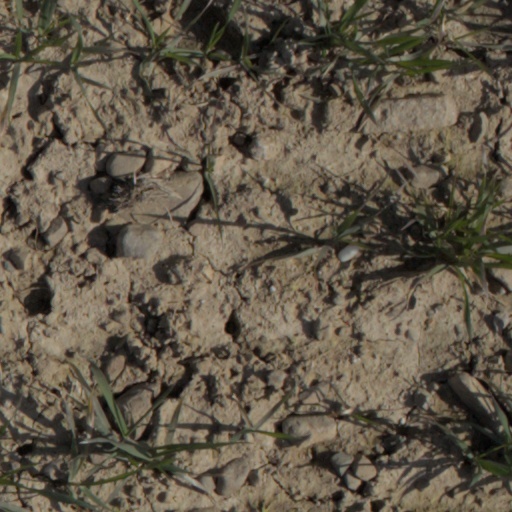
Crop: wheat